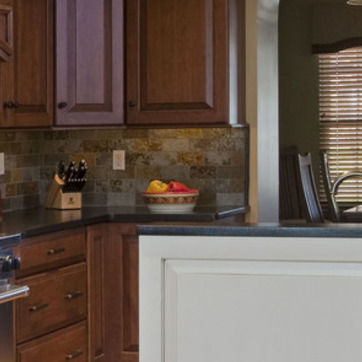
Material: food